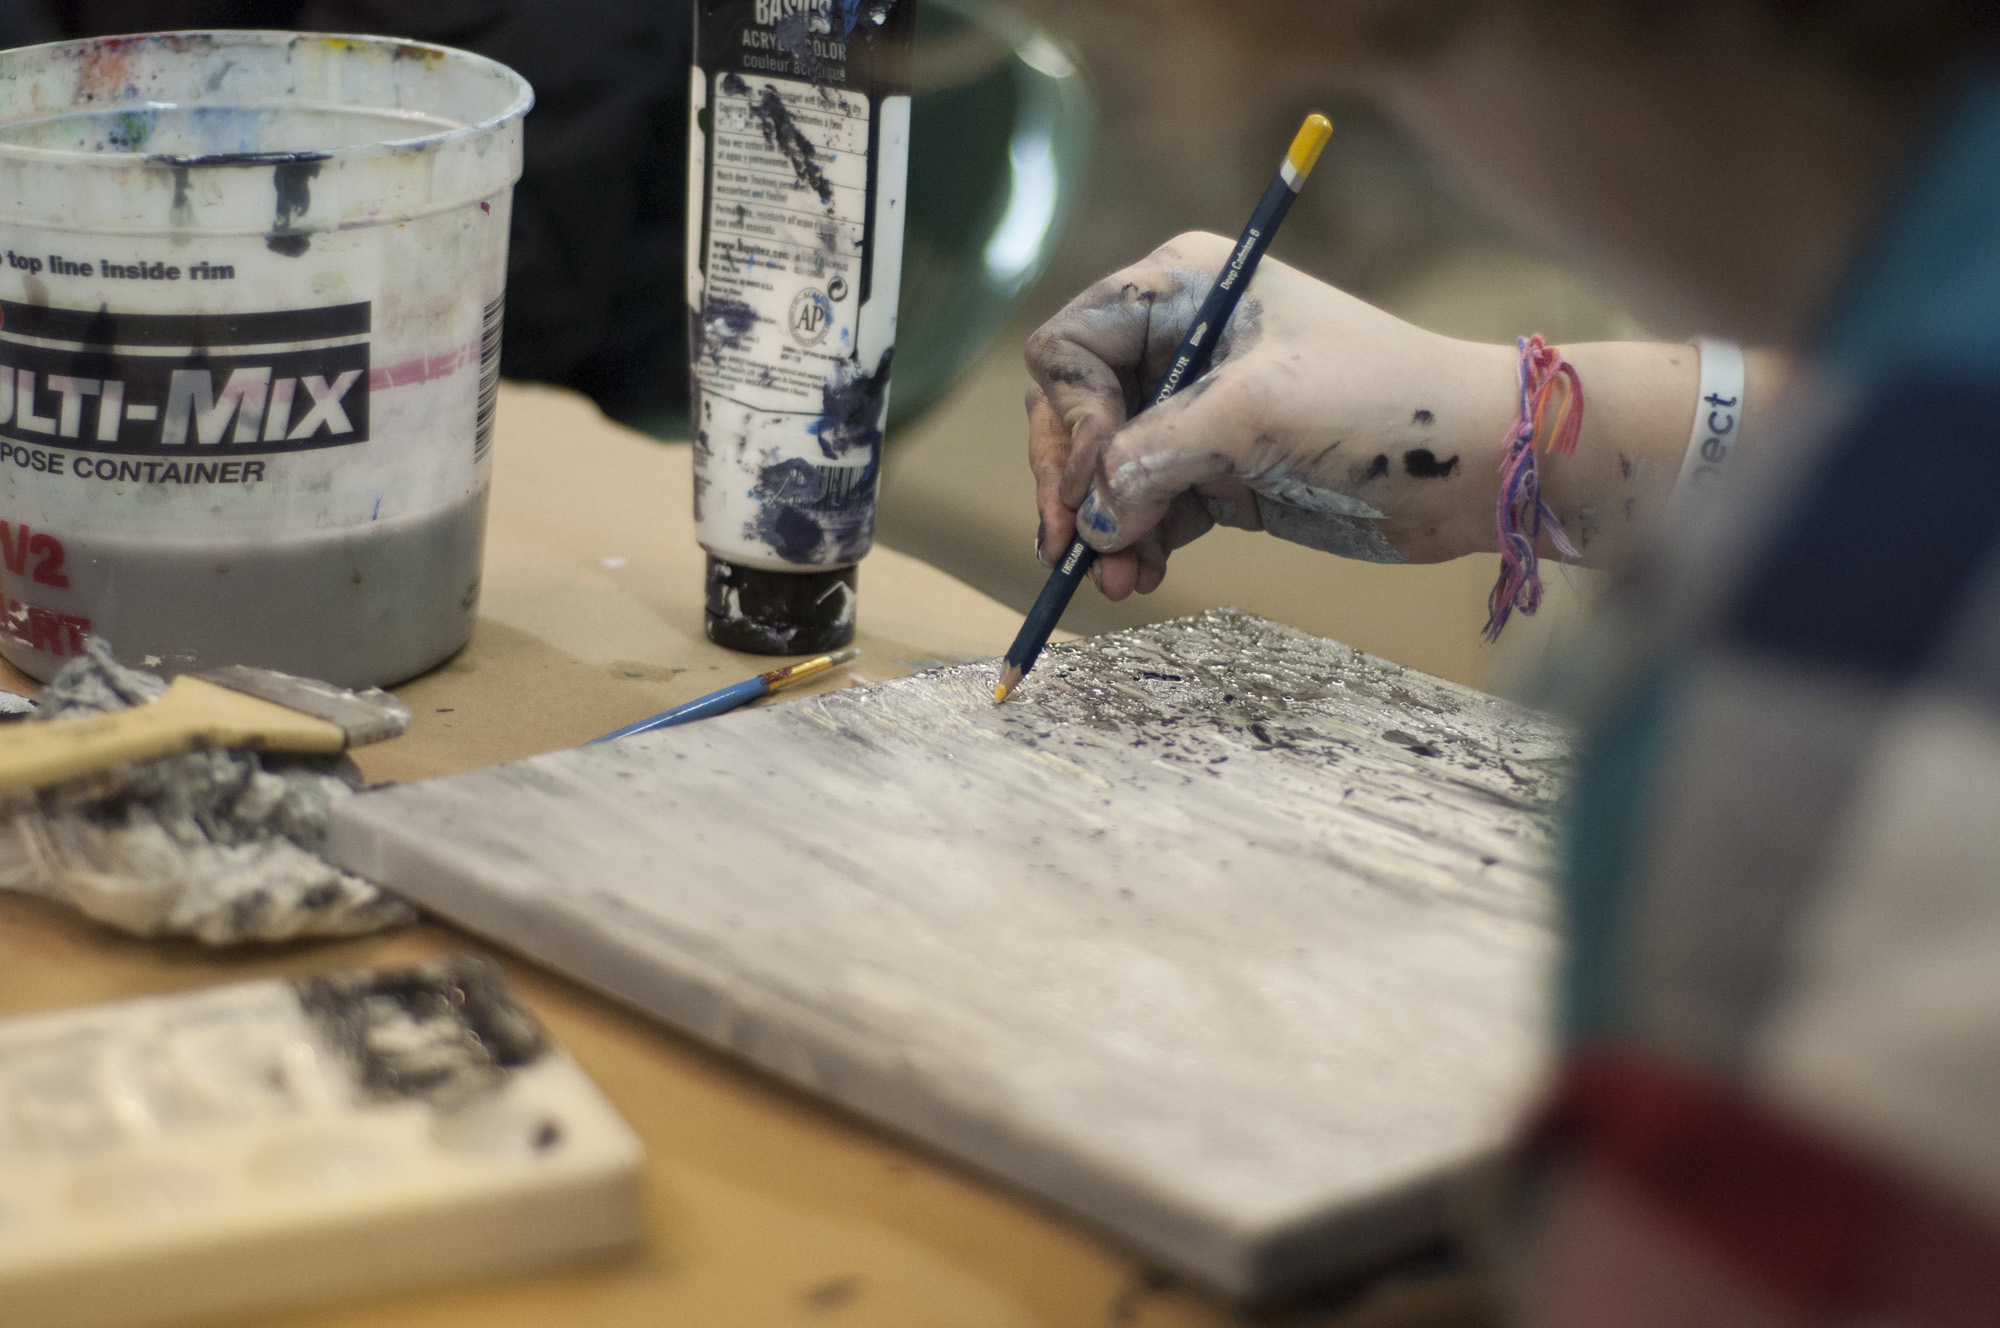
hand, design, finger, wood, table, paint, flesh, ink